Zach Aston-Reese

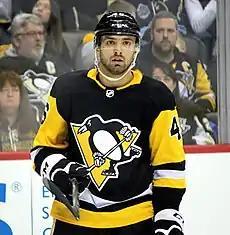
Aston-Reese with the Pittsburgh Penguins in 2018

On March 14, 2017, Aston-Reese, as an undrafted player, signed a two-year, entry-level contract with the Pittsburgh Penguins. He joined the Penguins American Hockey League (AHL) affiliate, the Wilkes-Barre/Scranton Penguins for the remainder of the season, recording eight points in ten games.